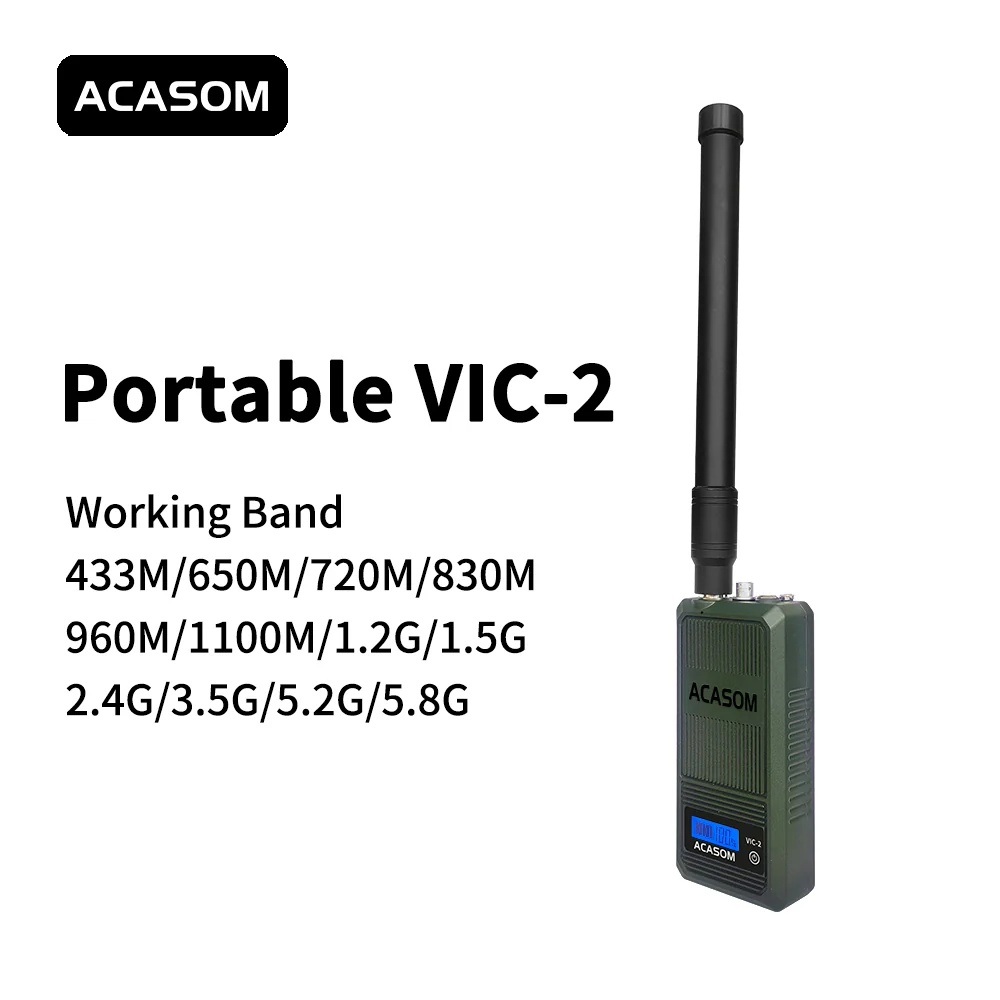
ACASOM Portable VIC-2 200MHz-300MHz Fpv Drone Jammer - 10W 20W 30W 40W 50W 60W RF High Power wireless Signal Sweep Signal Source
Product Overview: The ACASOM Portable VIC-2 200MHz-300MHz FPV Drone Jammer is a high-performance, single-band jammer specifically designed to disrupt FPV drone signals. Equipped with a powerful 50W GaN anti-drone module and a 29.2V/5000mAh lithium battery, this device ensures an effective jamming range of up to 1-1.5 kilometers in radius, making it ideal for secure and controlled areas. Compact and lightweight at only 1.1kg, the VIC-2 is designed for convenient portability, with mounting options that allow it to be worn on the arm, waist, or chest. Key Features: Frequency Customization: Operates in the 200MHz-300MHz range, with options to customize for various frequency bands, including 300-400M, 400-500M, 500-600M, and more, up to 5.8G. Adjustable Output Power: Available in multiple power configurations (10W, 20W, 30W, 40W, 50W, 60W) to accommodate different jamming distances. Lower power (10-30W) suits distances of 100-500 meters, while higher power (40-60W) extends coverage to 500-1500 meters. Built-In Battery for Extended Operation: The 29.2V 5000mAh lithium battery provides over 1 hour of continuous operation, ensuring reliability in critical situations. IP68 Waterproof and Durable Design: With an IP68 rating, the VIC-2 can withstand harsh weather conditions, making it suitable for outdoor and remote applications. Portable and Lightweight: At just 1.1kg and a compact size (177mm x 85mm x 43mm), the VIC-2 is easy to carry and deploy, complete with options to use in a Molle bag for hands-free operation. User-Friendly Controls: Features an LCD screen for battery capacity display and dedicated RF buttons for each band, allowing easy customization and operation in the field. Specifications: Working Frequency: 200MHz-300MHz (customizable to other bands) Output Power: Up to 50W Action Distance: 1000-1500 meters (varies with real environment and power setting) Operating Temperature: -20°C to +60°C Battery Life: Approximately 1.5 hours on a single charge Battery Capacity: 29.2V / 5000mAh lithium battery Charging Adapter: 29.2V / 2A Waterproof Rating: IP68 RF Port: N-F Connector Power Socket: IP68 Aviation Plug Shell Material: Aluminum Color: Military Green Weight: 1.1kg Dimensions: 177mm x 85mm x 43mm Included Components: 1x ACASOM VIC-2 Portable Drone Jammer 1x 29.2V 2A Charging Adapter 1x Poly Bag for Storage 1x 3dBi Omnidirectional Antenna Usage Instructions: Attach the antenna firmly before connecting the power adapter. For extended use, the device may get warm; it's recommended to store it in the included poly bag. Ensure correct charging with the 29.2V/2A adapter. For wholesale or custom frequency requirements, please contact support @rcdrone .top . ACASOM Portable VIC-2 frequency jammer for FPV drones with easy-to-use buttons on front and back ACASOM Portable VIC-2 Drone Jammer is a powerful frequency device that can block signals within a range of 200MHz to 300MHz, suitable for FPV racing and other applications. Portable VIC-2 Drone Jammer, 200MHz-300MHz Fpv Frequency Blocking Device for Anti-Collision and Security ACASOM Portable VIC-2 Drone Jammer operates at a frequency range of 200MHz to 300MHz, providing an effective solution for jamming Fpv drones. Portable jammer device capable of disrupting drone signals within 200-300MHz frequency range. ACASOM Portable VIC-2 Fpv Drone Jammer - Continuously working for up to 3 hours. The ACASOM Portable VIC-2 is a drone jammer that operates within the frequency range of 200MHz to 300MHz, providing effective signal disruption and interference for secure operations. ACASOM Portable VIC-2 Drone Jammer operating frequency range from 200MHz to 300MHz, with installation holes and screws (M4 and 1/8) ACASOM Portable VIC-2 Drone Jammer, capable of blocking frequencies between 200MHz and 300MHz for enhanced FPV drone operation.
Brand: ACASOM
Category: Electronics > Electronics Accessories > Signal Jammers > Radar Jammers